John Day Fossil Beds National Monument

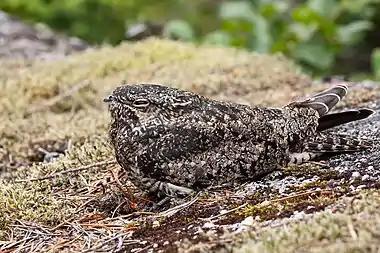
The common nighthawk is one of more than 50 species of birds seen in the monument.

More than 80 soil types support a wide variety of flora within the monument. These soils stem from past and present geologic activity as well as ongoing additions of organic matter from life forms on or near the surface. Adapted to particular soil types and surface conditions, these plant communities range from riparian vegetation near the river to greasewood and saltgrass on the alluvial fans to plants such as hedgehog cactus in rocky outcrops at high elevation. Important to many of these communities is a black cryptobiotic crust that resists erosion, stores water, and fixes nitrogen used by the plants. The crust is composed of algae, lichens, mosses, fungi, and bacteria. Other areas of the monument have little or no flora. Volcanic tuffs and claystones that lack essential nutrients support few microorganisms and plants. Likewise, hard rock surfaces and steep slopes from which soils wash or blow away tend to remain bare.